Bibliotheca Classica

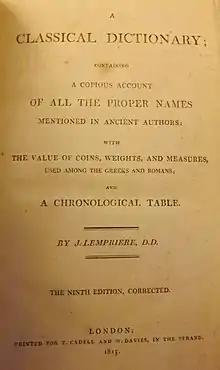
Frontispiece to the 1815 edition

The Bibliotheca Classica (Reading, November, 1788), or Classical Dictionary containing a full Account of all the Proper Names mentioned in Ancient Authors, is the best-known work of John Lemprière, an English classical scholar. Edited by various later scholars, the dictionary long remained a readable if not absolutely trustworthy reference book in mythology and classical history. Lemprière wished "to give the most accurate and satisfactory account of all the proper names which occur in reading the Classics, and by a judicious collection of anecdotes and historical facts to draw a picture of ancient times, not less instructive than entertaining."